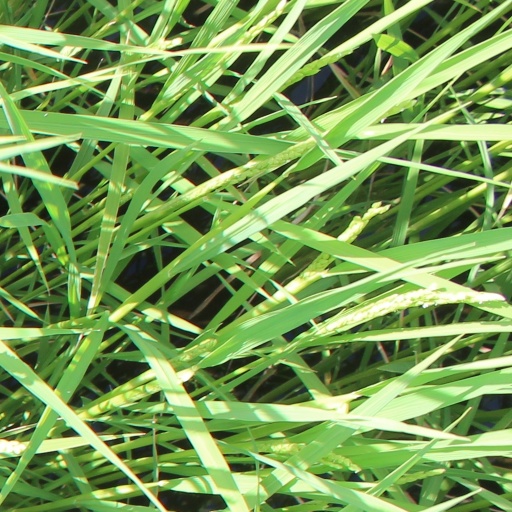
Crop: rice